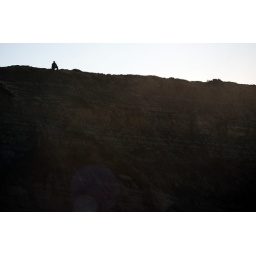
Best seat in the house